Der Messias

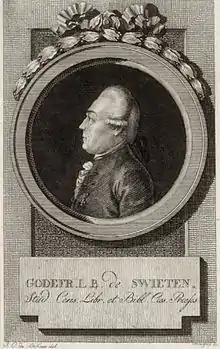
Gottfried van Swieten, for whose "Academies" the arrangement was made

Der Messias, K. 572, is Wolfgang Amadeus Mozart's 1789 German-language version of "Messiah", George Frideric Handel's 1741 oratorio. On the initiative of Gottfried van Swieten, Mozart adapted Handel's work for performances in Vienna.